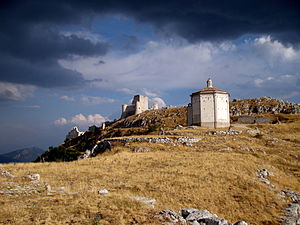
L'Aquila (provins)
Santa Maria della Pietà og Rocca Calascio
Provinsen L'Aquila er en provins i regionen Abruzzo i det centrale Italien. L'Aquila er provinsens hovedby.